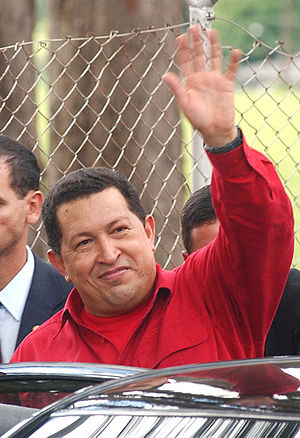
Hugo Chávez
Hugo Rafael Chávez Frías var en venezuelansk politiker, der var landets præsident fra 1999 til sin død i 2013. Han gjorde karriere i militæret og opnåede rang af oberst i faldskærmstropperne. Som præsident har han især appelleret til landets fattigste og arbejderklassen.